Reda Slim

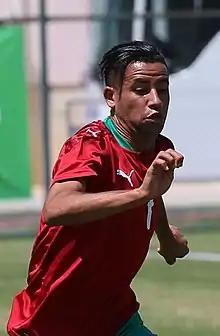

Reda Slim (born 25 October 1999) is a Moroccan professional footballer who plays as a forward for Egyptian Premier League club Al Ahly.